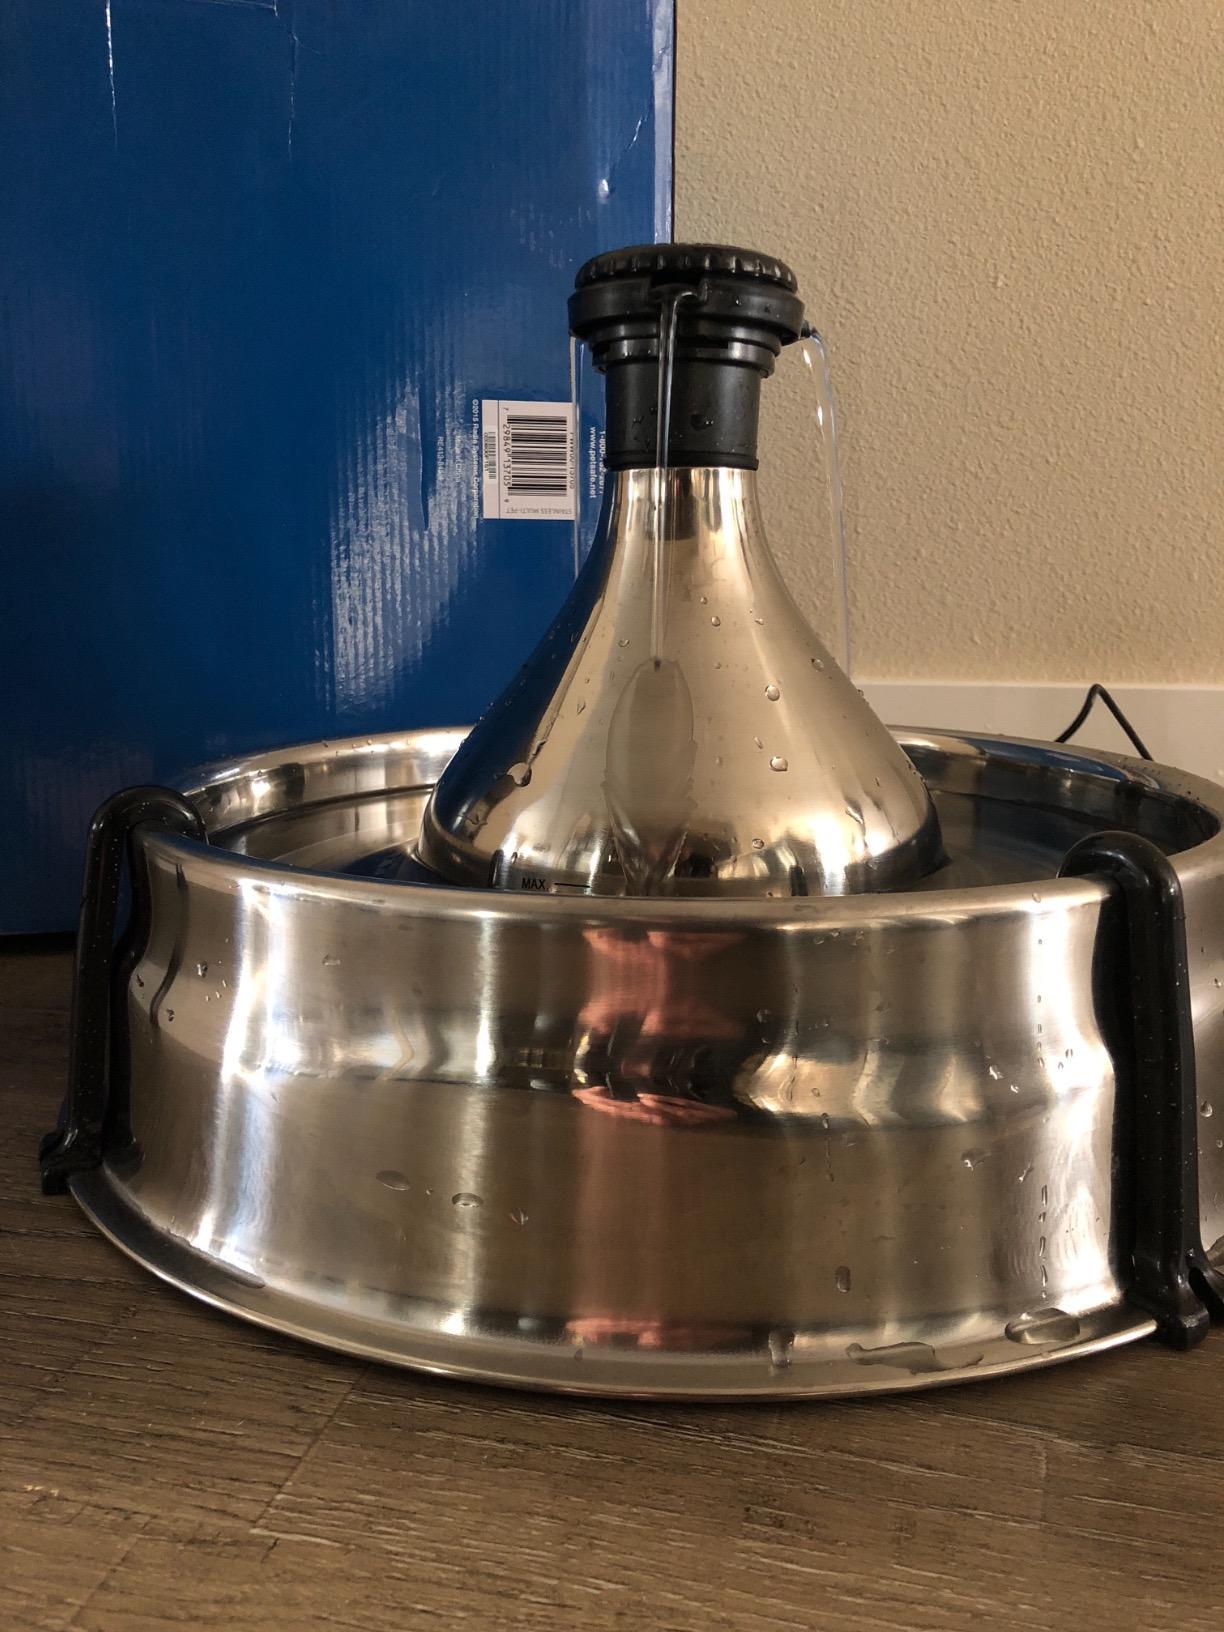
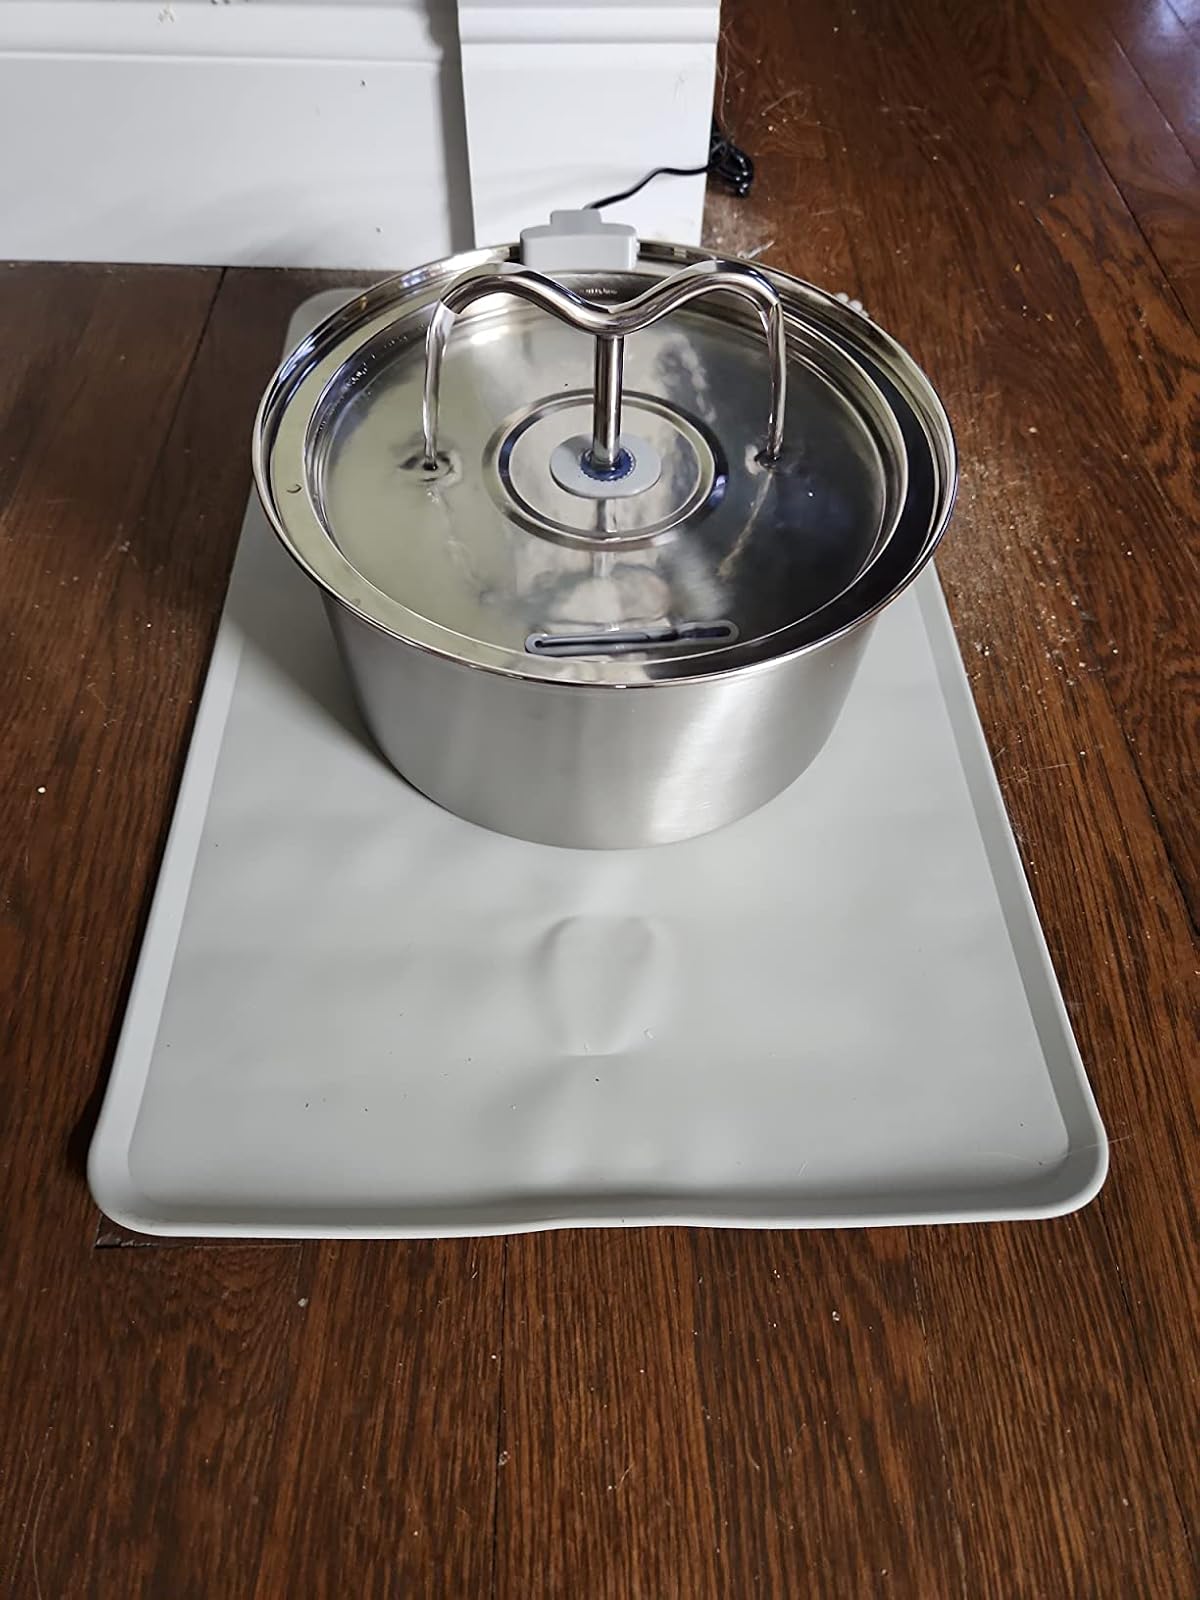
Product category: items_bowl
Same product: no